Nino Maisuradze

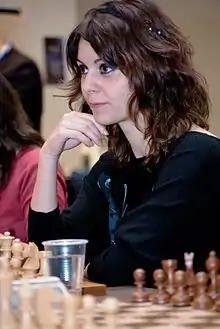
Nino Maisuradze in 2011

Nino Maisuradze (born 13 June 1982) is a Georgian and French chess player. She was awarded the title of Woman Grandmaster by FIDE in 2009. Maisuradze is a two-time French women's champion.